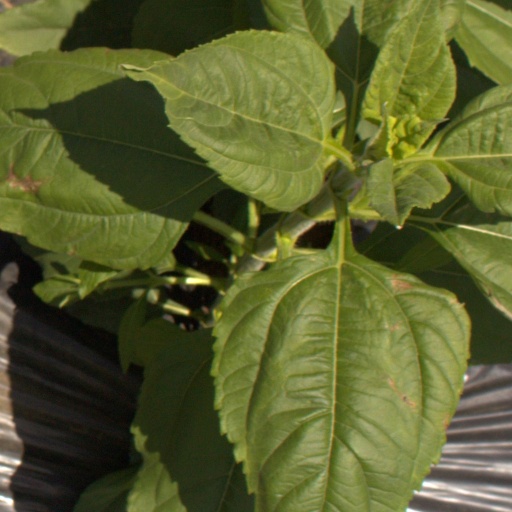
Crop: Jerusalem artichoke